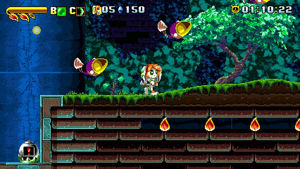
Freedom Planet est un jeu vidéo de plates-formes en 2D créé par le développeur indépendant GalaxyTrail, un studio créé pour ce projet par le designer Stephen DiDuro. Le joueur contrôle l'un des trois protagonistes qui sont des animaux anthropomorphes : la dragonne Lilac, la chatte sauvage Carol et le basset Milla. Aidé par le canard Torque, le joueur tente de vaincre le maléfique Lord Brevon qui essaye de conquérir la galaxie. Les niveaux du jeu vidéo sont entrecoupées de scènes d'action plus lentes dans le mode histoire.